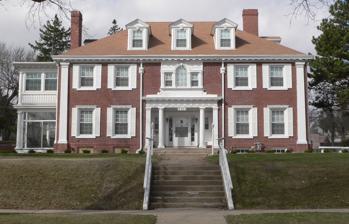
Building: Dr. Van Buren Knott House
Country: United States of America
Year built: 1903
Historic house in Iowa, United States United States historic place Dr. Van Buren Knott House U.S. National Register of Historic Places Show map of Iowa Show map of the United States Location 2323 Nebraska St. Sioux City, Iowa Coordinates 42°30′53.8″N 96°24′14.8″W / 42.514944°N 96.404111°W / 42.514944; -96.404111 Area less than one acre Built 1903 Architect Howard Van Doren Shaw Architectural style Colonial Revival NRHP reference No. 99001032 Added to NRHP September 8, 1999 The Dr. Van Buren Knott House is a historic building located in Sioux City, Iowa , United States.  Knott was a prominent local physician. He had Chicago architect Howard Van Doren Shaw design this Colonial Revival -style house, which is considered an excellent example of the style. The 2½-story brick structure features a symmetrical facade , an entrance porch with Doric columns, a Palladian window above the front entrance, a single-story semi-circular room in the back, and a hip roof with dormers .  On the south side of the house is a full width porch, with a sleeping porch on the second floor.  A pergola in the back leads to a detached two-car garage, which was built a couple of years after the house.  The house and garage were listed together on the National Register of Historic Places in 1999. References